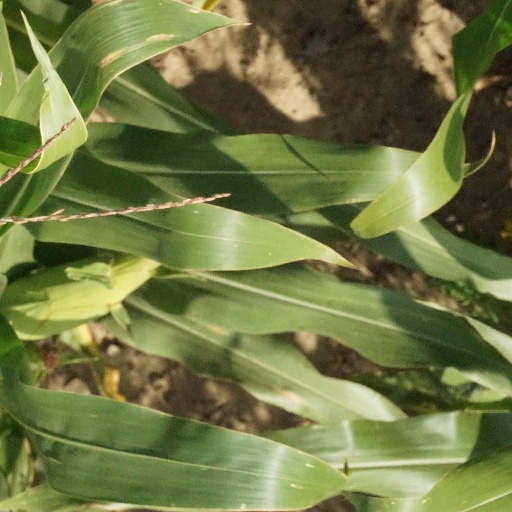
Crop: maize; corn